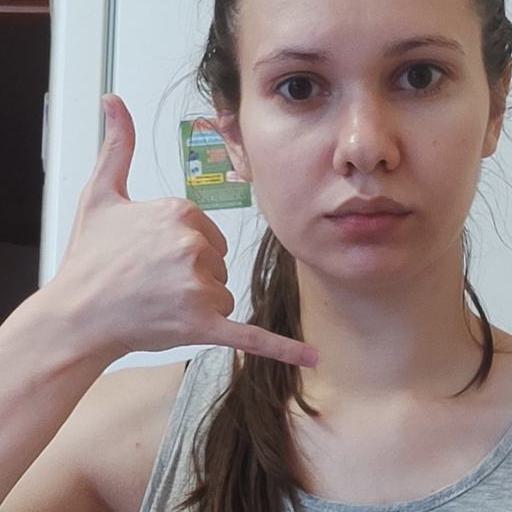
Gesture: call